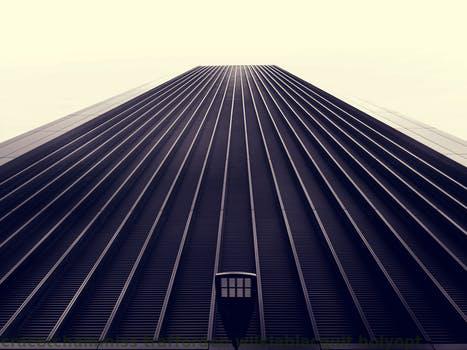
Label: Watermark